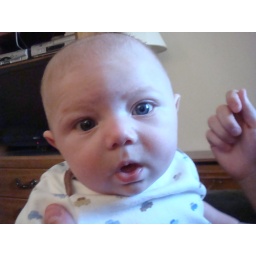
With the light coming in through the window like that it looks like he has two different blue eyes.